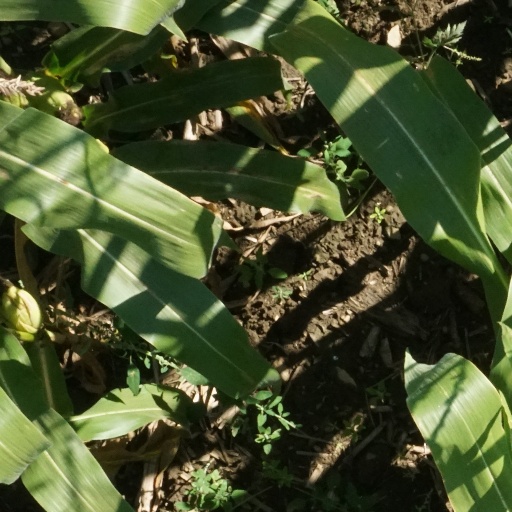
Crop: maize; corn